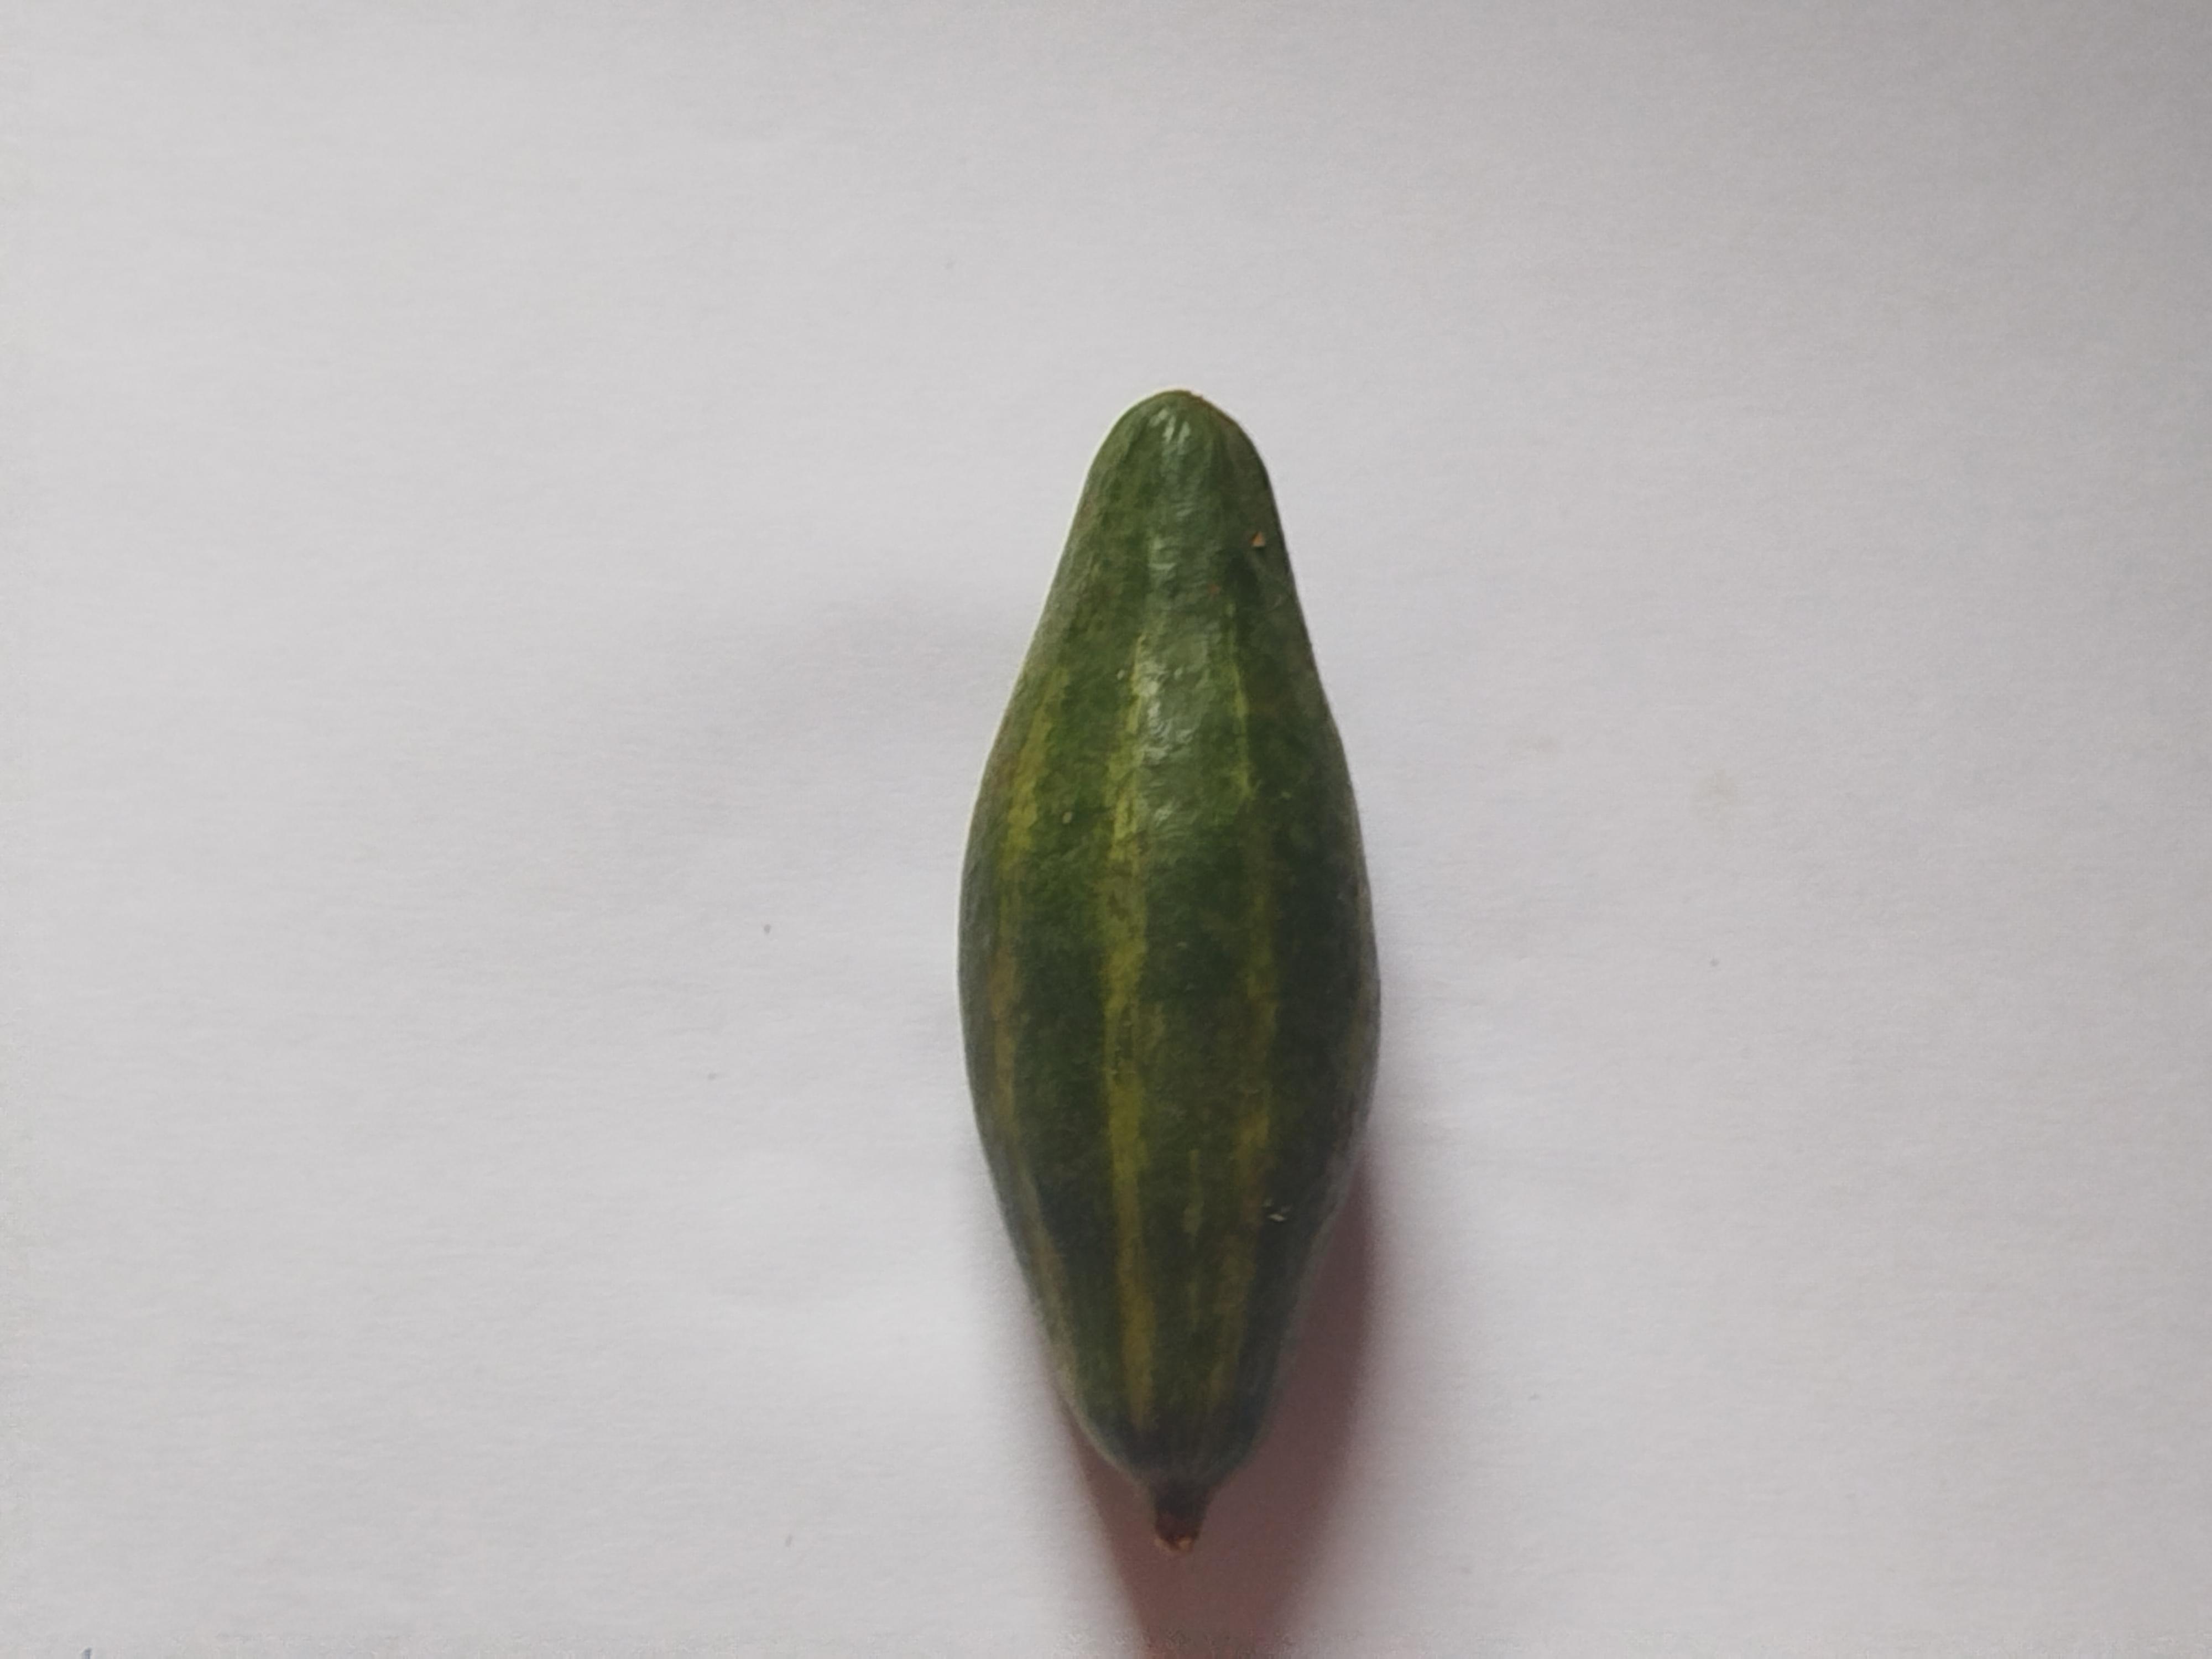
Label: Pointed gourd